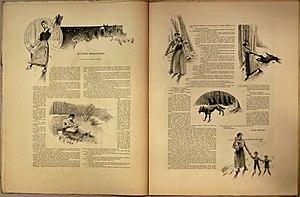
Pages de Paris-Noël 1890-1891. Histoire berrichonne de Marcel Prévost, illustrée par Jules Cayron.
Eugène Marcel Prévost est un romancier et auteur dramatique français, né à Paris le 1ᵉʳ mai 1862 et mort à Vianne le 8 avril 1941.